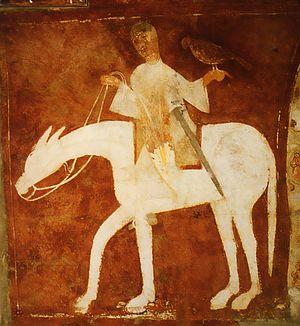
L'ermitage de San Baudelio de Berlanga est une église datant du début du XIᵉ siècle à Caltojar dans la province de Soria, Castille et León, Espagne, à 80 km au sud de Berlanga de Duero. C'est un exemple important de l'architecture mozarabe pour ses particularités ; il a été construit au XIᵉ siècle, dans ce qui était alors la frontière entre les terres islamiques et chrétiennes. Il est dédié à Saint Baudilus ou Baudel.